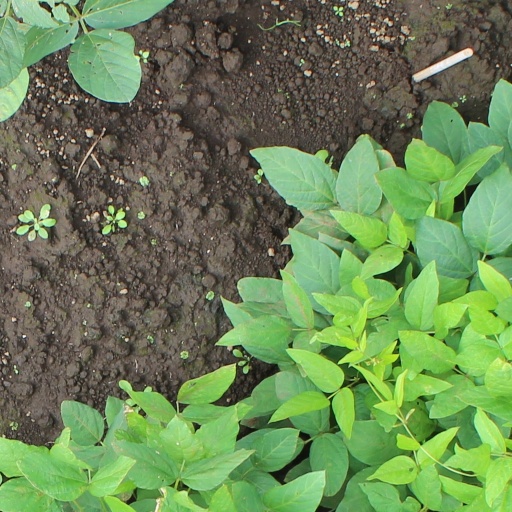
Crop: soybean